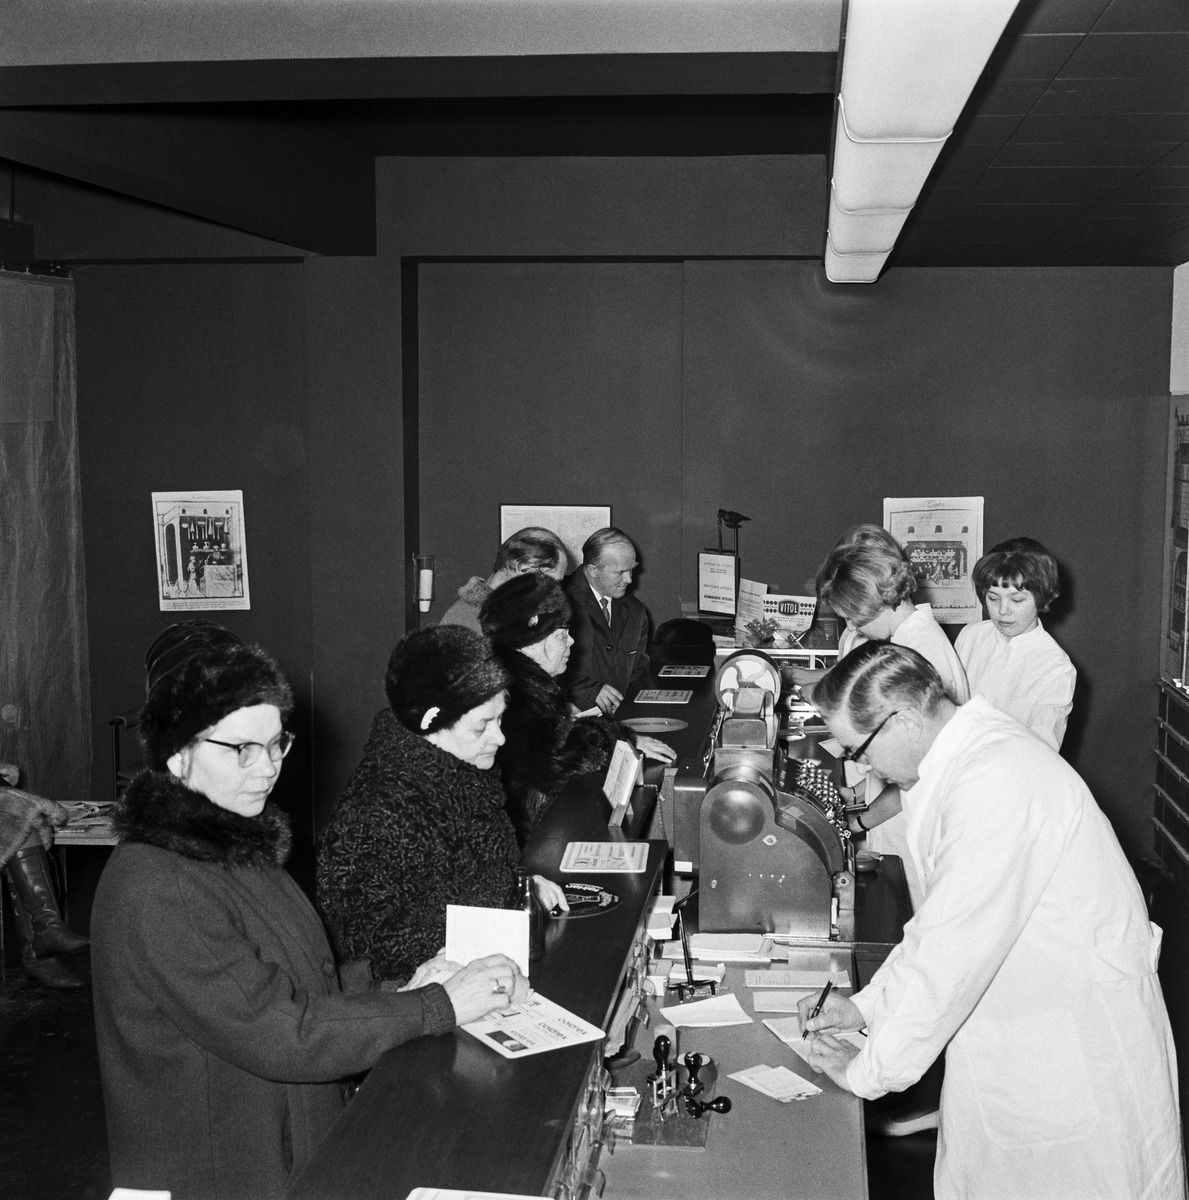
Erilaisia töitä oululaisessa apteekissa
Different tasks in a pharmacy in Oulu
sisällön kuvaus: Farmaseutit palvelevat asiakkaita oululaisessa apteekissa 19.2.1965. content description: Customers and a pharmacists in a pharmacy in Oulu on February 19, 1965.
Vuosi: 1900
Paikka: Suomi, Oulu, Suomi, Pohjois-Pohjanmaa, Oulu
Aiheet: apteekit; lääkkeet; sisäkuva; Oulu; pharmacies; drugstores; medicines; drugs